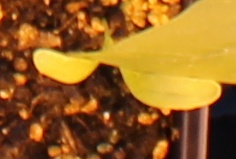
Label: Sugar beet